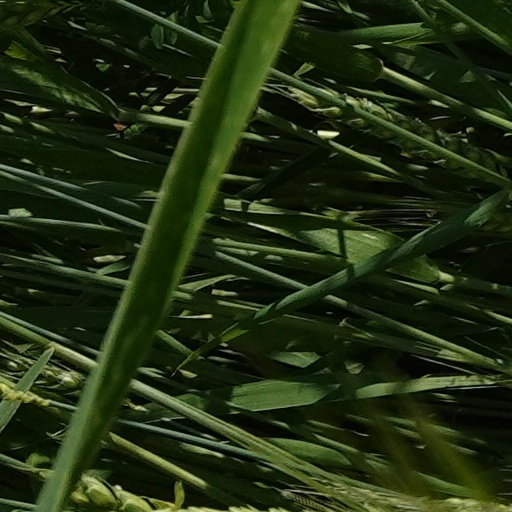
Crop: wheat